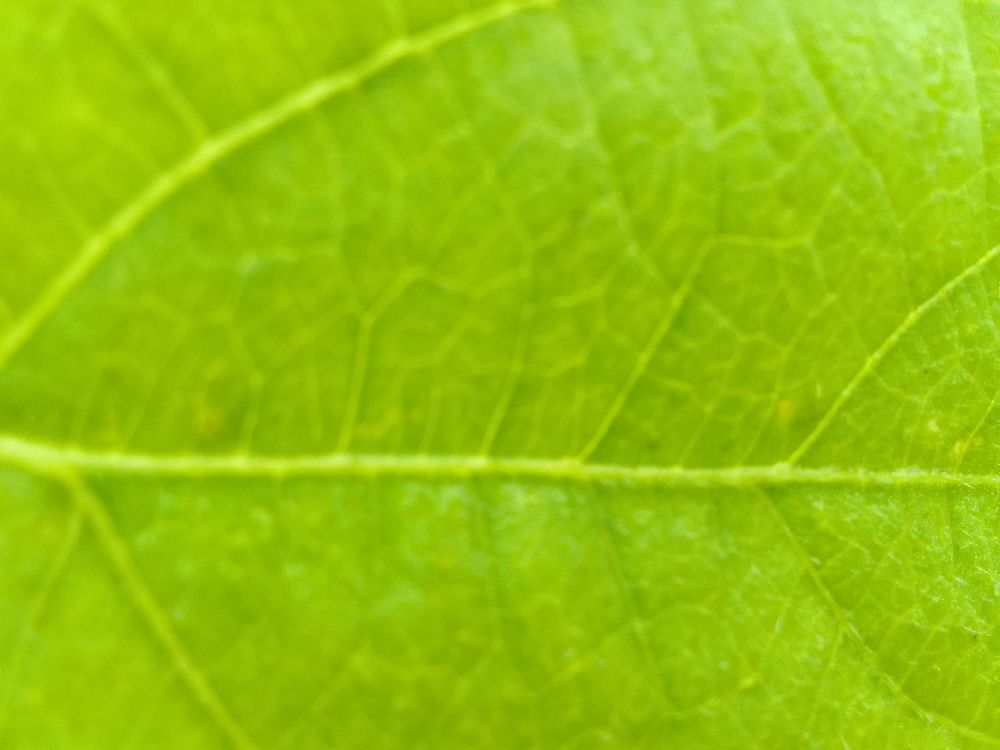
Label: healthy